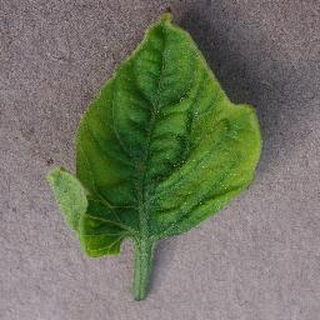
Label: tomato_yellow_leaf_curl_virus